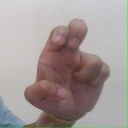
अक्षर: अ